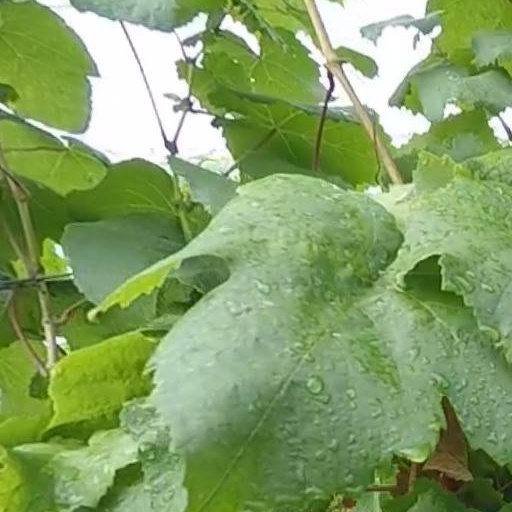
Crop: grape